Darlington's Bridge at Delaware Station

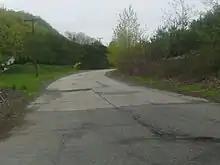
The alignment of Route 163, which was the approach from New Jersey to the Darlington's Bridge

In the meantime, the only other bridge across the Delaware River easily accessible for vehicular use was the covered bridge in Columbia, New Jersey and Portland, Pennsylvania. Drivers heading along the local roads (later designated as State Highway Route 5), often came to Darlington's Bridge first. The McCrackens collected tolls in large bushel baskets, which were often filled to the brim of quarters and half-dollars. Locals said that the McCrackens were sometimes spotted dropping these coins off the bridge and into the river below, although swimmers were never able to find anything of value to support the myth. Even though the bridge made a large sum of a money and the tollhouse was often filled with money, the place was never robbed. Two Airedales the McCrackens kept in the tollhouse, named Duke and Totsey, helped keep the place clear from thieves.